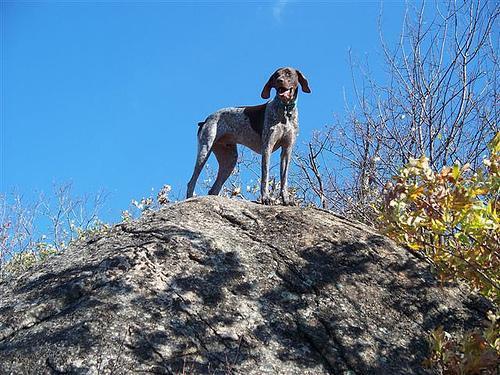
German_short-haired_pointer